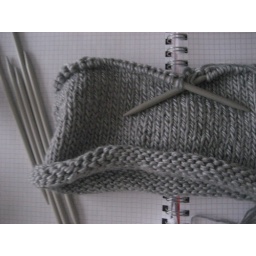
slouchy silver knit hat - work in progress